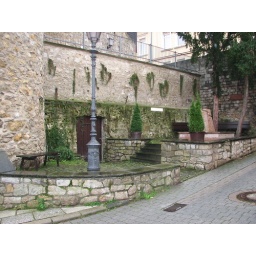
garden near clock tower in oppenheim